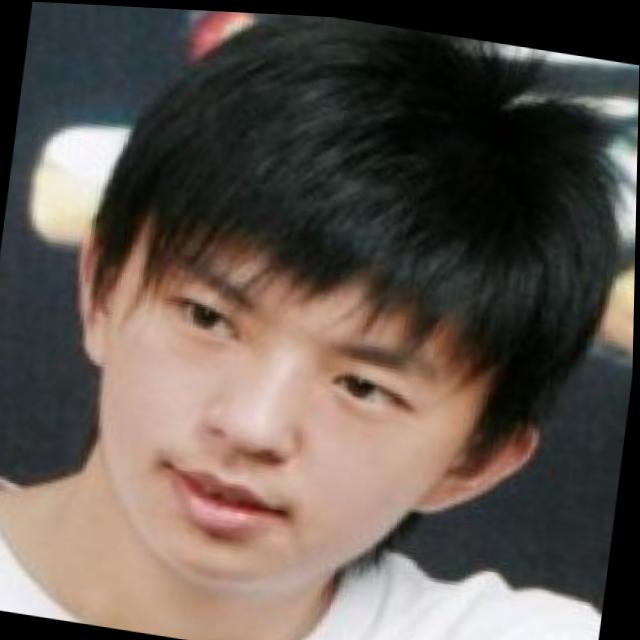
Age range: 13-20